Point Comfort (Harrisville, New Hampshire)

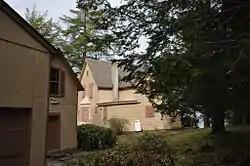

Point Comfort is a historic house on South Skatutakee Road in Harrisville, New Hampshire. Built in 1892, this -story wood-frame house is one of the earliest summer resort houses to be built along the shores of Skatutakee Lake, and an architecturally eclectic mix of the Queen Anne and Arts and Crafts styles. The house was listed on the National Register of Historic Places in 1988.